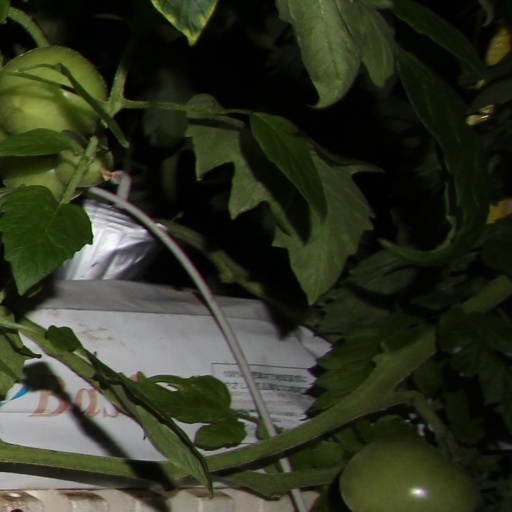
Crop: tomato